Sheffield

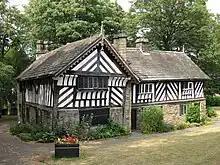
Bishops' House

Sheffield has three main further education providers: The Sheffield College, Longley Park Sixth Form and Chapeltown Academy. The Sheffield College is organised on a federal basis and was originally created from the merger of six colleges around the city: Sheffield City (formerly Castle), Olive Grove and Eyre Street near the city centre, Hillsborough and Fir Vale, serving the north of the city and Peaks to the south.